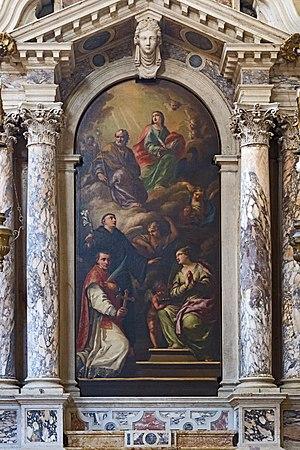
L'église San Lio ou San Leone IX est une église catholique de Venise, en Italie.
Pietro Antonio Novelli dit Novelli III est un dessinateur, illustrateur, écrivain, poète, graveur et peintre italien du XVIIIᵉ siècle.